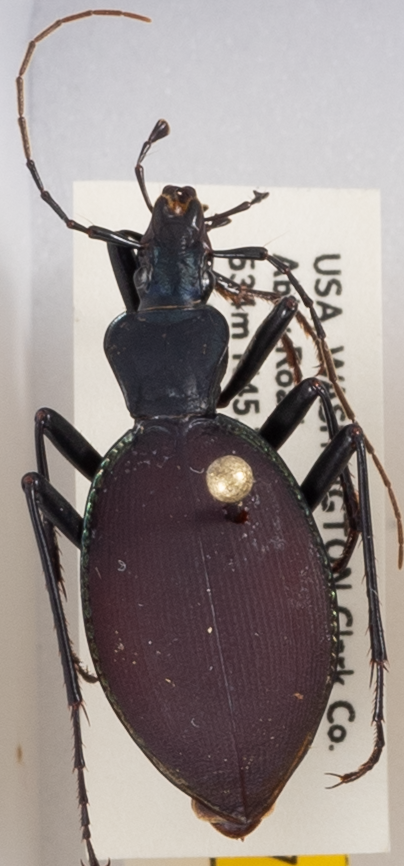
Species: Scaphinotus angusticollis
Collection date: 2019-08-20 04:00:00
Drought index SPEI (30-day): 0.188
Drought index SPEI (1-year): -2.09
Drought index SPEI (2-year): -2.09